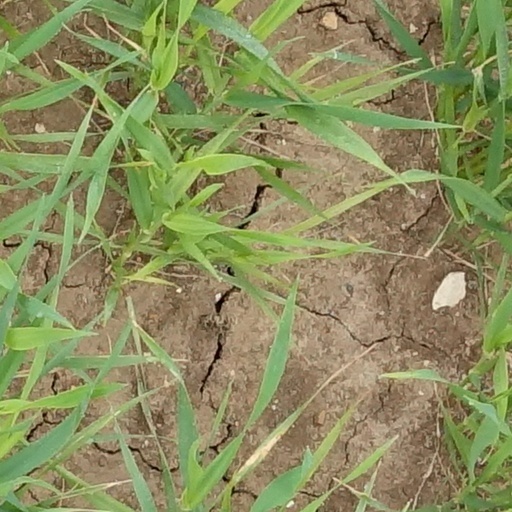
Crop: wheat